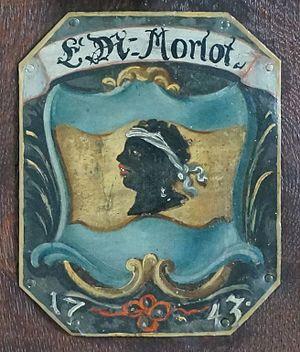
La famille Morlot, ou de Morlot depuis 1838, est une famille bourgeoise de Berne.